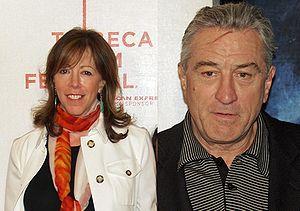
Le festival du film de Tribeca est un festival de cinéma indépendant américain créé en 2002 qui se déroule chaque année à Tribeca, un quartier de l'arrondissement de Manhattan, à New York.